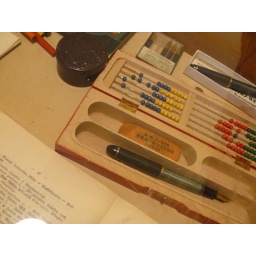
All the tables had a glass top and underneath old stationary..what a good idea